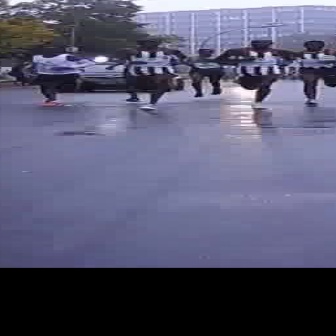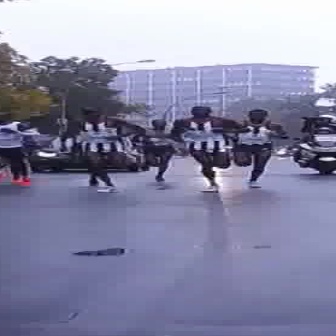
  Please identify the target specified by the bounding box [113,35,189,111] in the first image and locate it in the second image. Return the coordinates in [x_min,y_min,x_max,y_max] format.
Answer: [52,104,141,193]